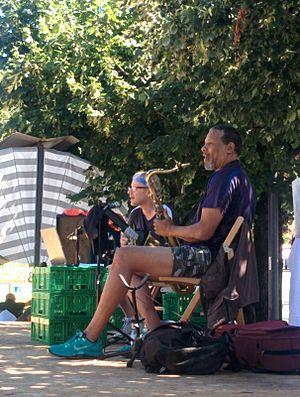
Charles W. « Charlie » Yelverton, né le 5 décembre 1948, à New York, est un ancien joueur et entraîneur américain de basket-ball. Il évolue durant sa carrière aux postes d'arrière et d'ailier.